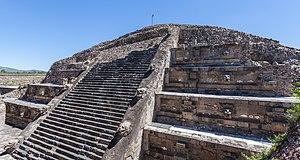
Teotihuacan est un important site archéologique de la vallée de Mexico, comprenant certaines des plus grandes pyramides méso-américaines jamais construites en Amérique précolombienne. Outre ses structures pyramidales, Teotihuacan est également connue pour ses grands complexes résidentiels, son avenue centrale appelée par les archéologues « chaussée des Morts » et ses nombreuses peintures murales aux couleurs bien conservées.